Law enforcement by country

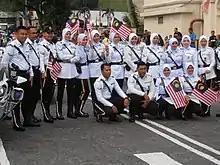
Traffic police of the Royal Malaysian Police.

The Royal Malaysian Police or "Polis Diraja Malaysia" in Malay is a main branch of security forces in Malaysia. Established on 25 March 1807, the force is a centralized organization that has a gamut of roles that ranges from traffic control to intelligence. Its headquarters is located in Bukit Aman, Kuala Lumpur and divided into 14 state police, including two on East Malaysia consist of Sabah State Police and Sarawak State Police. During the emergency period, the force is a major security forces to track down the communists.